Miami Blues

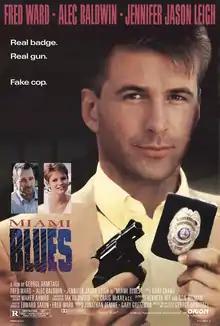
Theatrical release poster

Miami Blues is a 1990 American neo-noir black comedy crime drama film directed by George Armitage, based on the novel of the same name by Charles Willeford. It stars Alec Baldwin, Fred Ward (who also served as an executive producer) and Jennifer Jason Leigh.